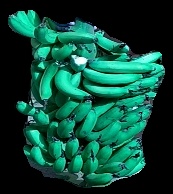
Variety: pachbale
Grade: grade3